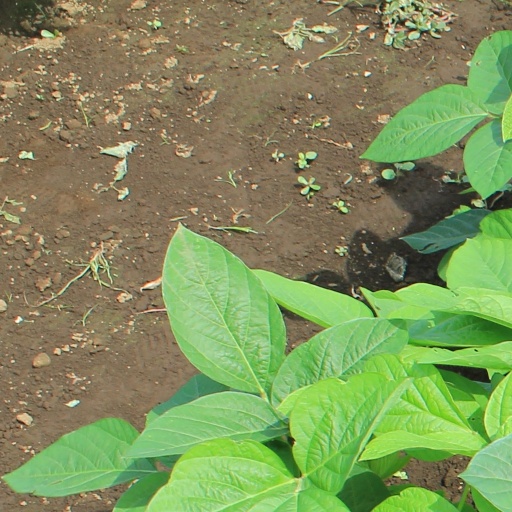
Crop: soybean